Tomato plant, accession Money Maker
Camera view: tilt-top (135 deg); turntable rotation: 150 degrees
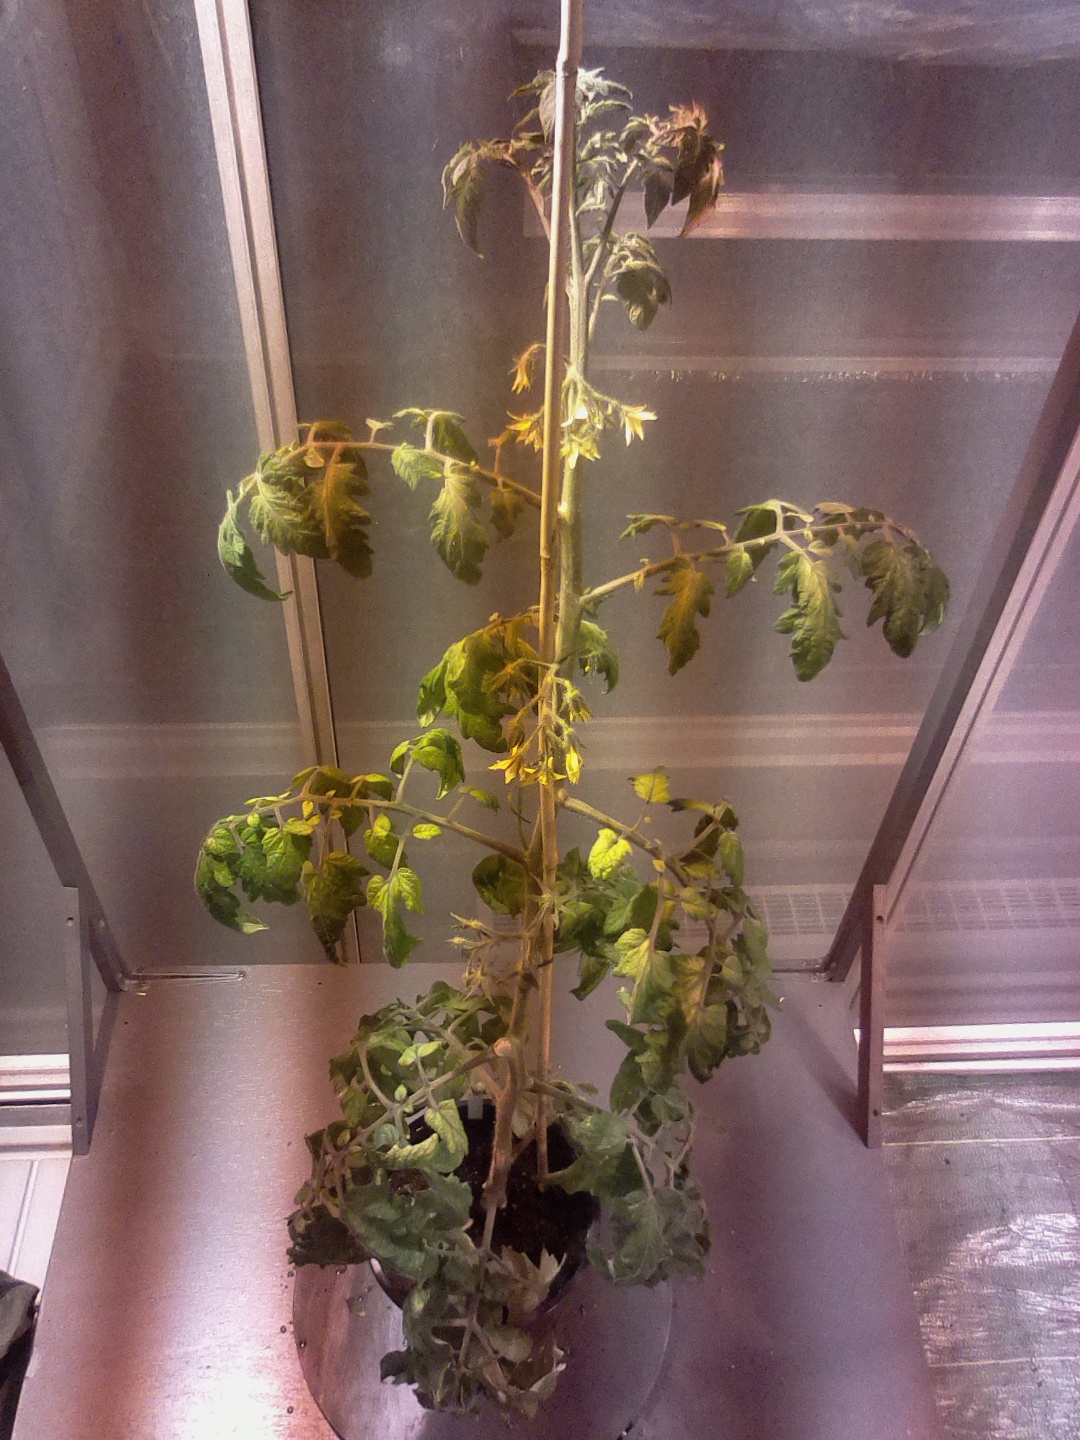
BBCH growth stage 69: End of flowering, 90%-100% of flowers open, more petals falling